Irradiation illusion

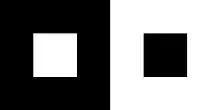
Example of an irradiation illusion

The irradiation illusion is an illusion of visual perception in which a light area of the visual field looks larger than an otherwise identical dark area. It was named by Hermann von Helmholtz around 1867; but the illusion was familiar to scientists long before then; Galileo mentions it in his 1632 book "Dialogue Concerning the Two Chief World Systems". It arises partly from scattering of light inside the eye. This has the effect of enlarging the image of a light area on the retina.